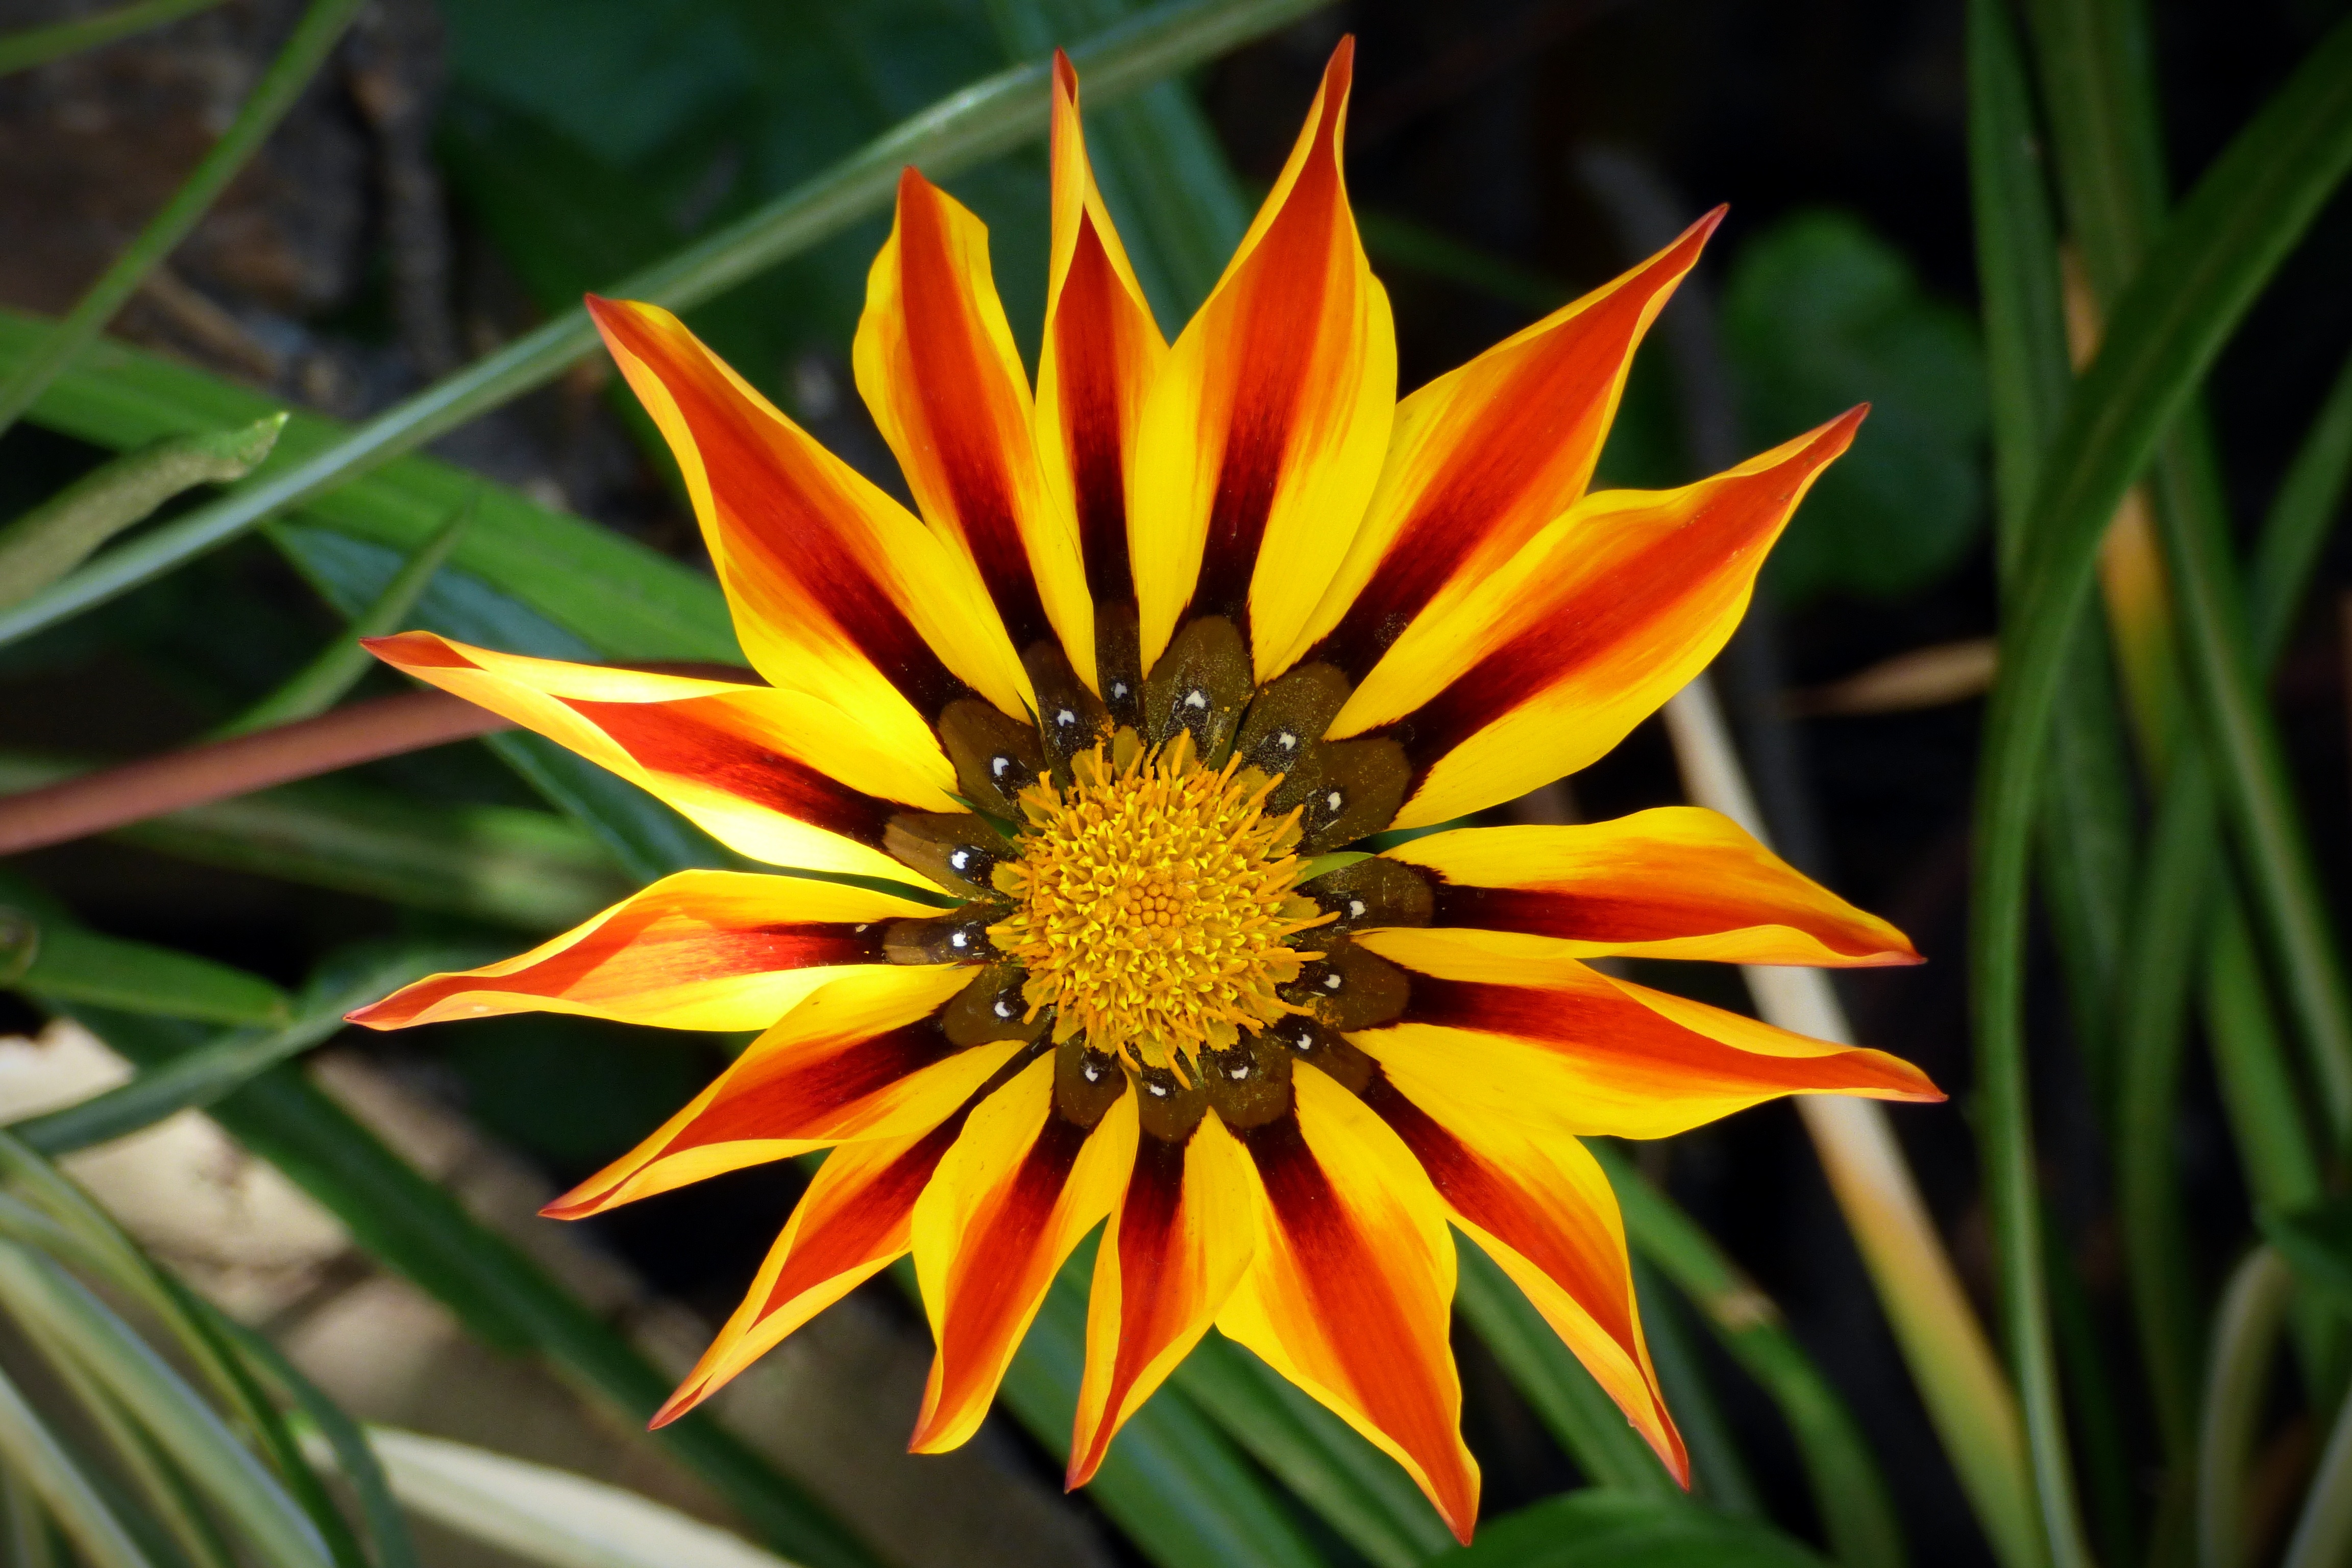
nature, plant, flower, petal, botany, yellow, flora, wildflower, close up, macro photography, flowering plant, plant stem, land plant